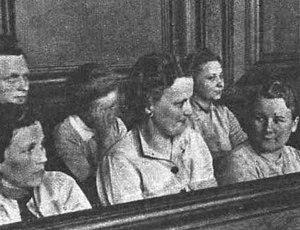
Sous la dénomination « Procès du Stutthof » sont regroupés plusieurs procès instruits par un tribunal de crimes de guerre à Gdańsk, en Pologne. Les accusés sont les membres du personnel d'encadrement et de surveillance nazis du camp de concentration du Stutthof. Certains procès individuels de membres du personnel du camp ont eu lieu devant les tribunaux d'autres États.
Elisabeth Becker était une gardienne de Camp de concentration pendant la Seconde Guerre mondiale
Gerda Steinhoff, née à Danzig-Langfuhr était une gardienne SS de camp de concentration pendant la Seconde Guerre mondiale.
Wanda Klaff Wanda Klaff était une gardienne de Camp de concentration pendant la Seconde Guerre mondiale
Jenny-Wanda Barkmann est une gardienne de camp de concentration nazi.
Le camp de concentration Stutthof est le premier camp de concentration nazi établi en dehors du territoire allemand. Il est également le dernier à être libéré par les Alliés, le 9 mai 1945. Sa construction sur le territoire de la ville libre de Dantzig, à 34 km de cette ville, commença dès août 1939 et fut terminée le 2 septembre 1939 pour accueillir ses premiers prisonniers ː 150 civils et prisonniers de guerre polonais. Le 15 septembre 1939, le camp comptait déjà 6 000 détenus : des prisonniers de guerre polonais ainsi que de nombreux membres de l'intelligentsia polonaise dont la grande majorité fut rapidement exterminée par les SS.